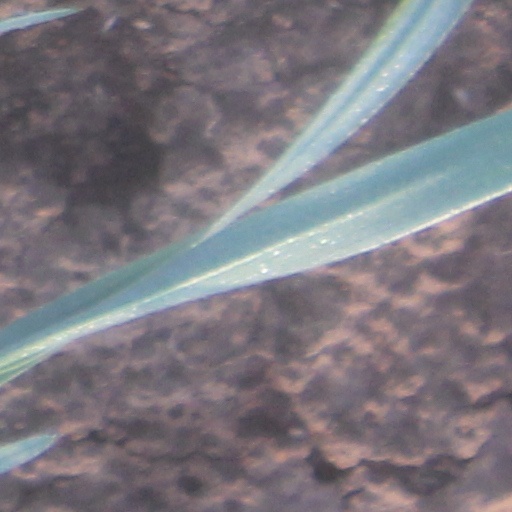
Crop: wheat